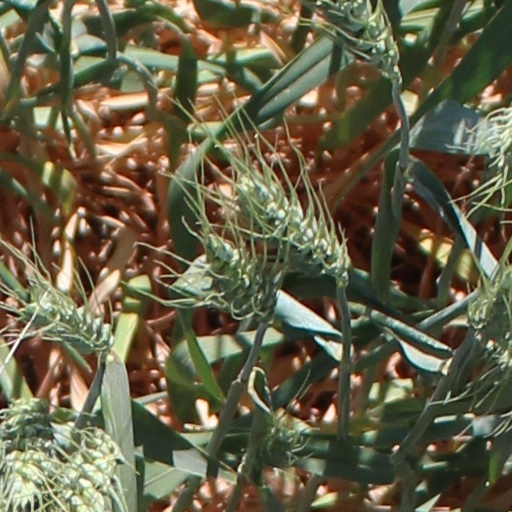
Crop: wheat